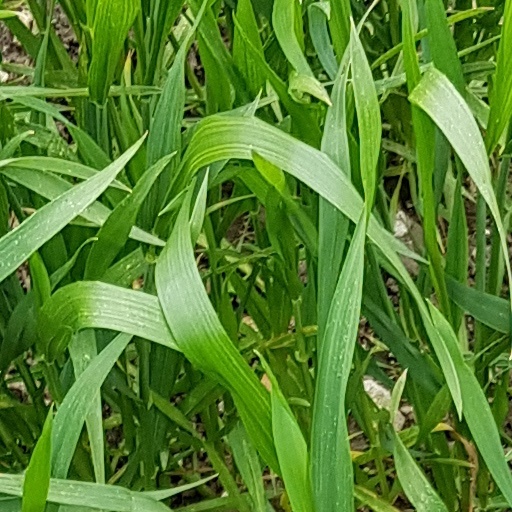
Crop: wheat